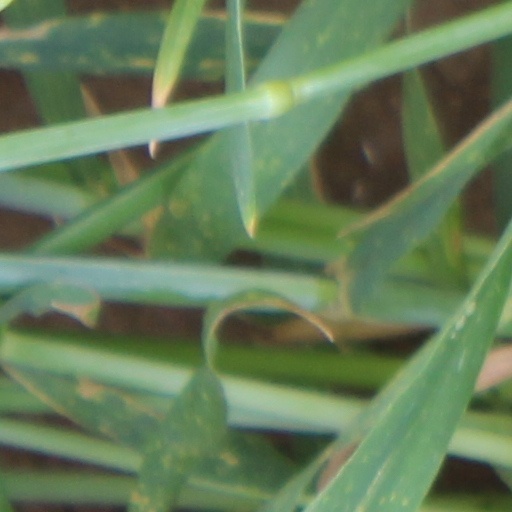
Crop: wheat